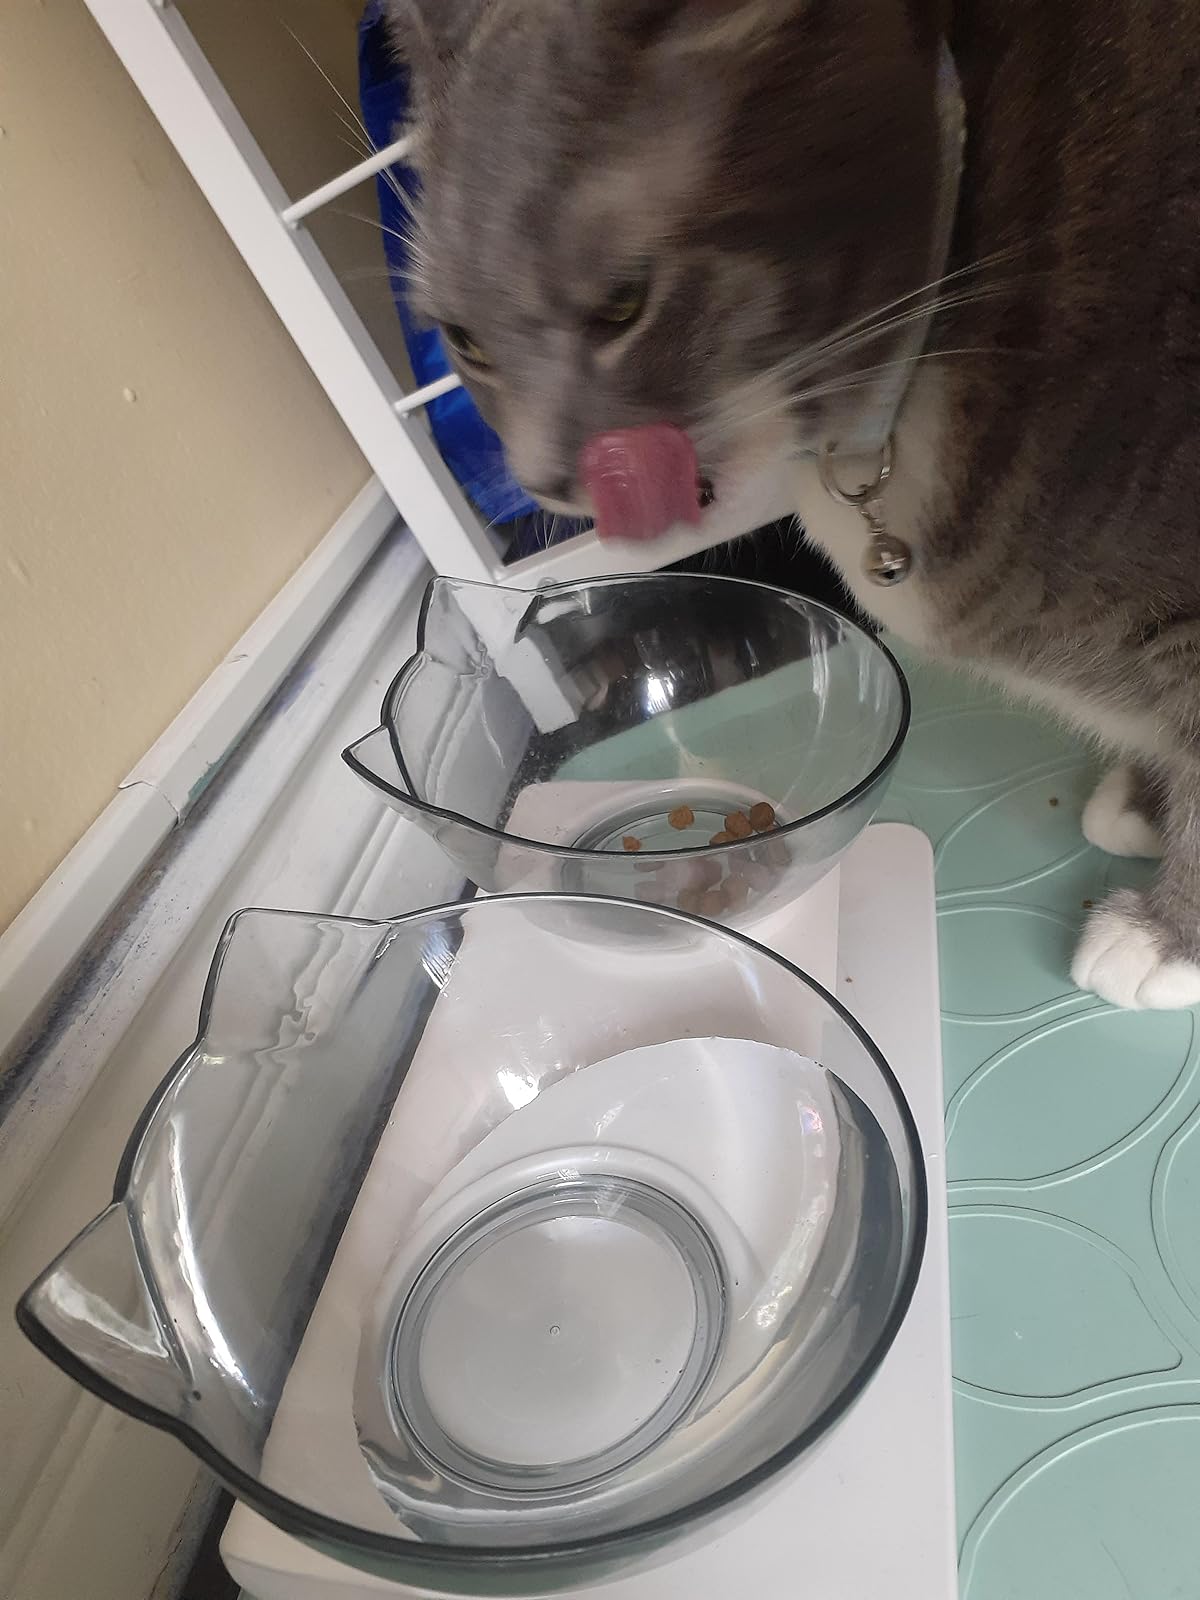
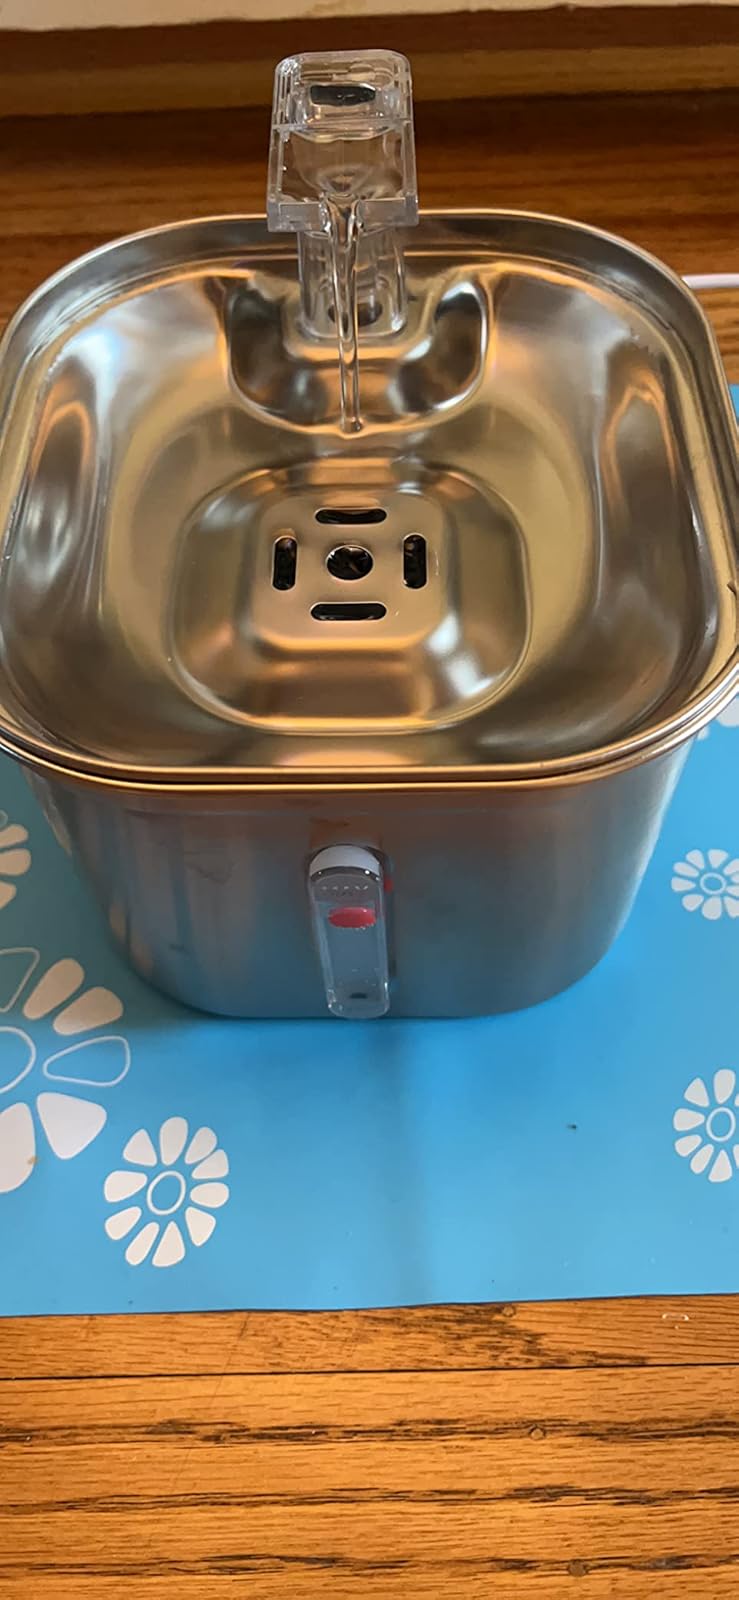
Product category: items_bowl
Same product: no